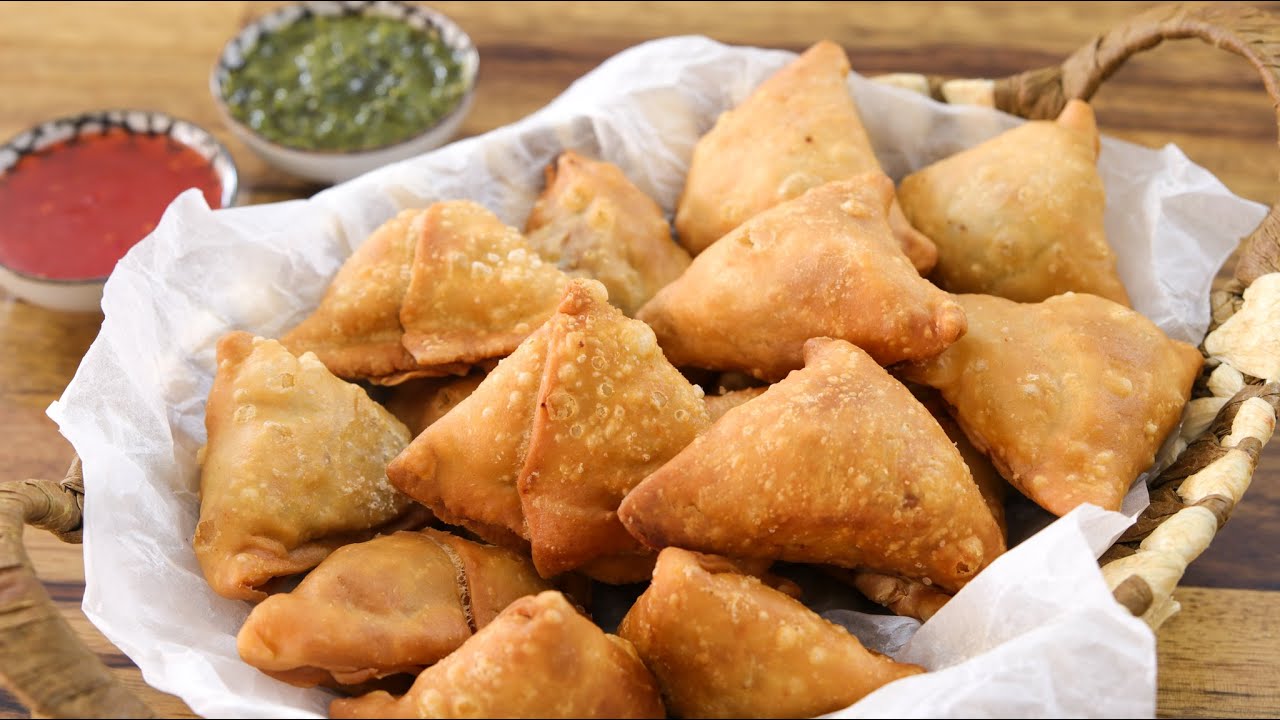
Dish: samosa